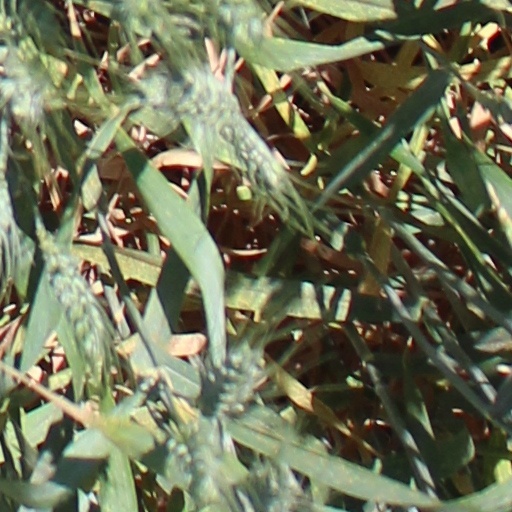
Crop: wheat